Ted Cordner

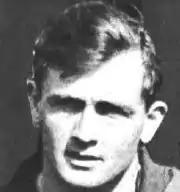

Edward Pruen Cordner (31 January 1919 – 4 March 1996) was an Australian rules footballer who played with Melbourne in the Victorian Football League (VFL) during the 1940s.